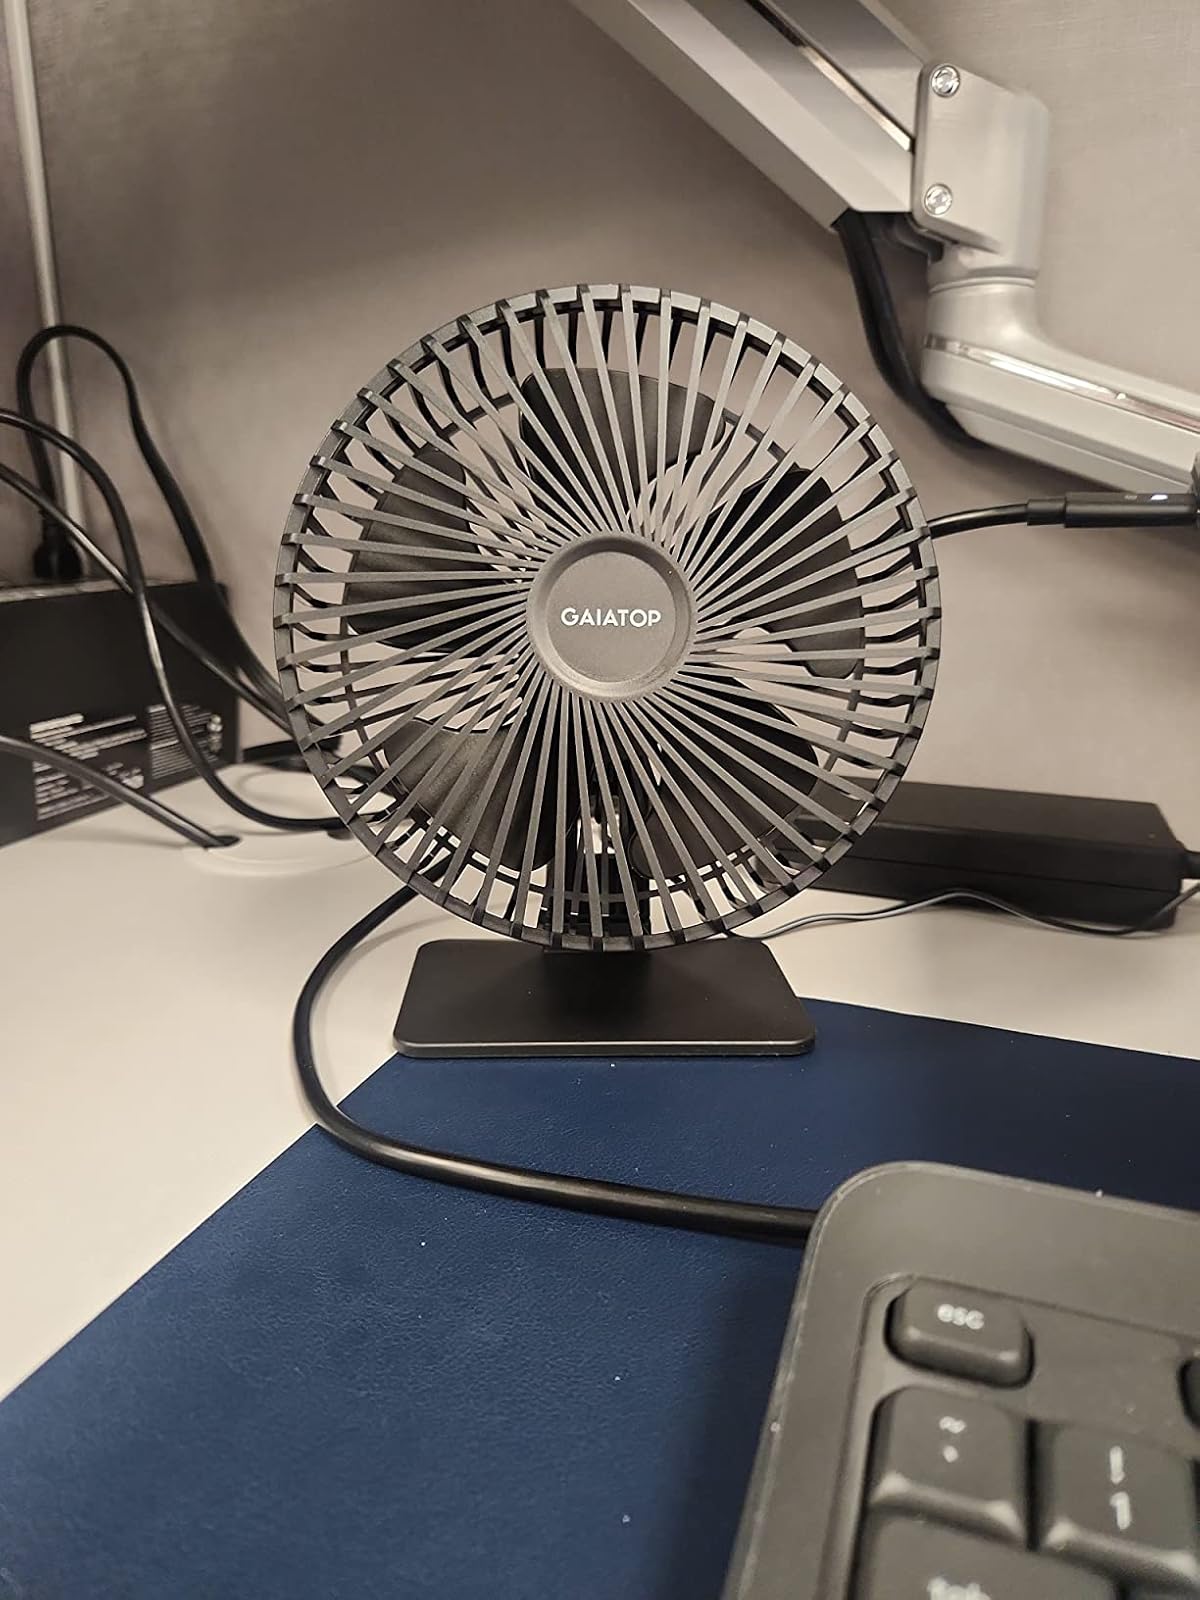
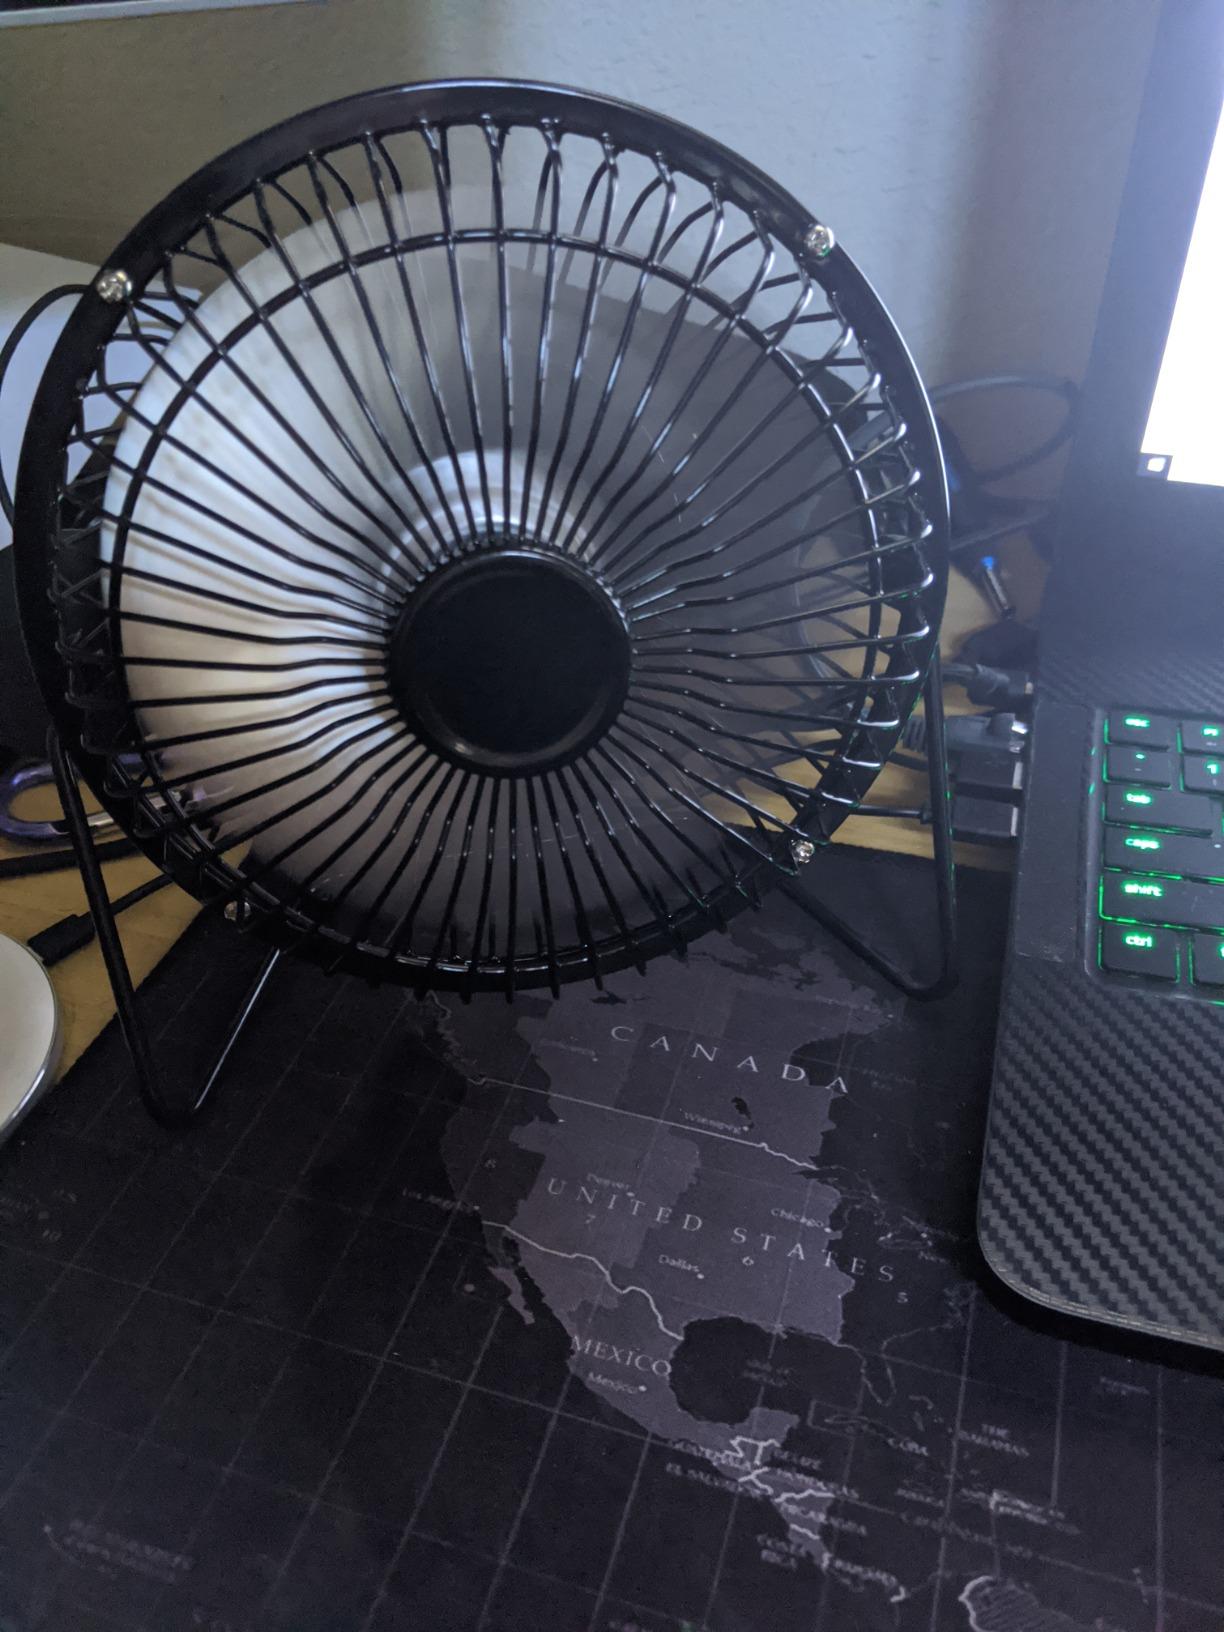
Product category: fan
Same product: no